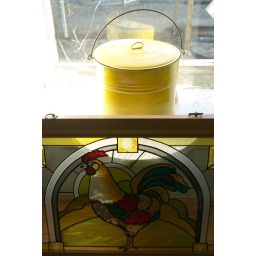
yellow pan in window